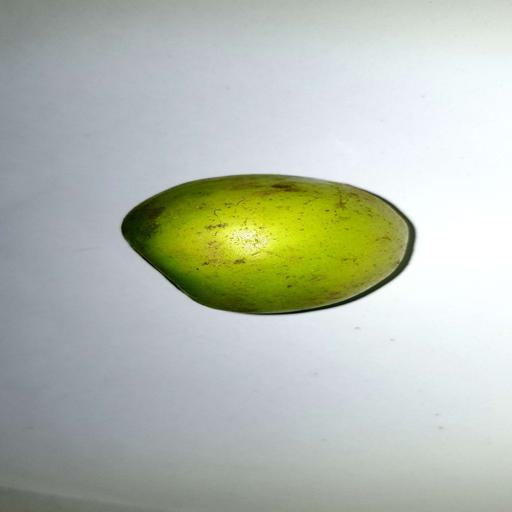
Label: healthy